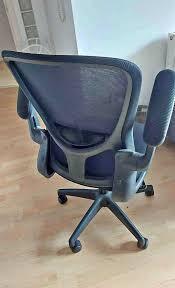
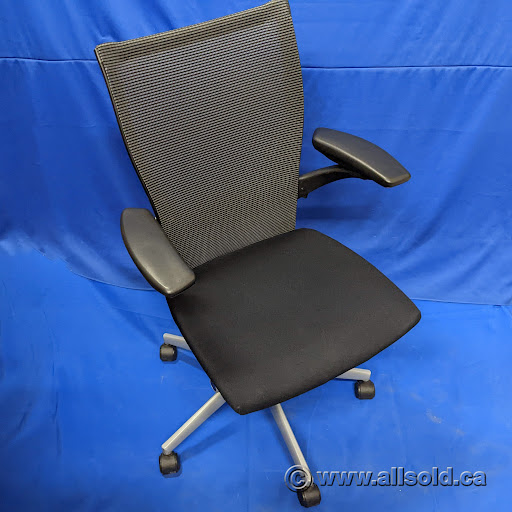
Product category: items_chair
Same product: no